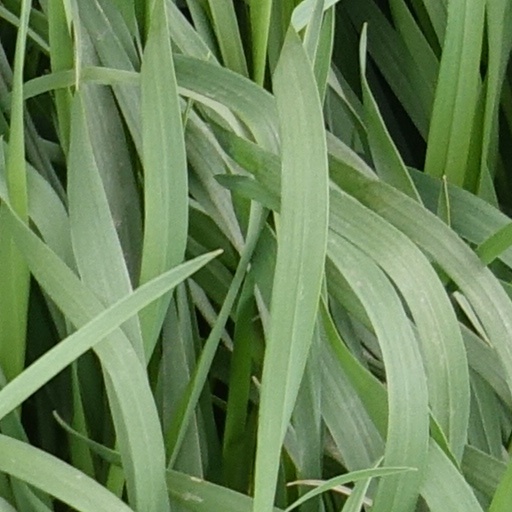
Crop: wheat